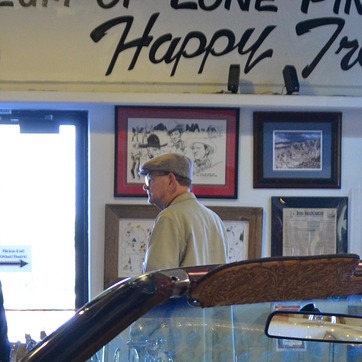
Material: hair